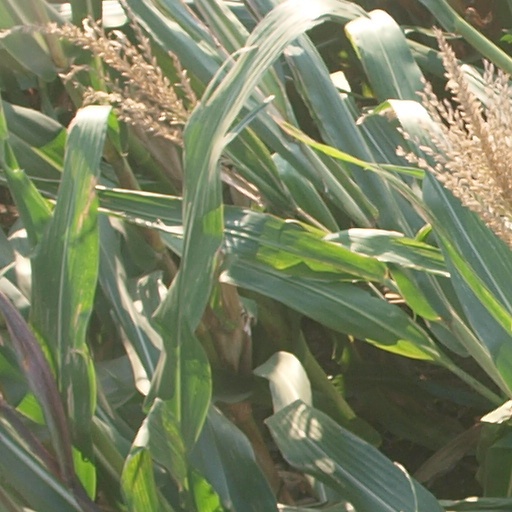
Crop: maize; corn